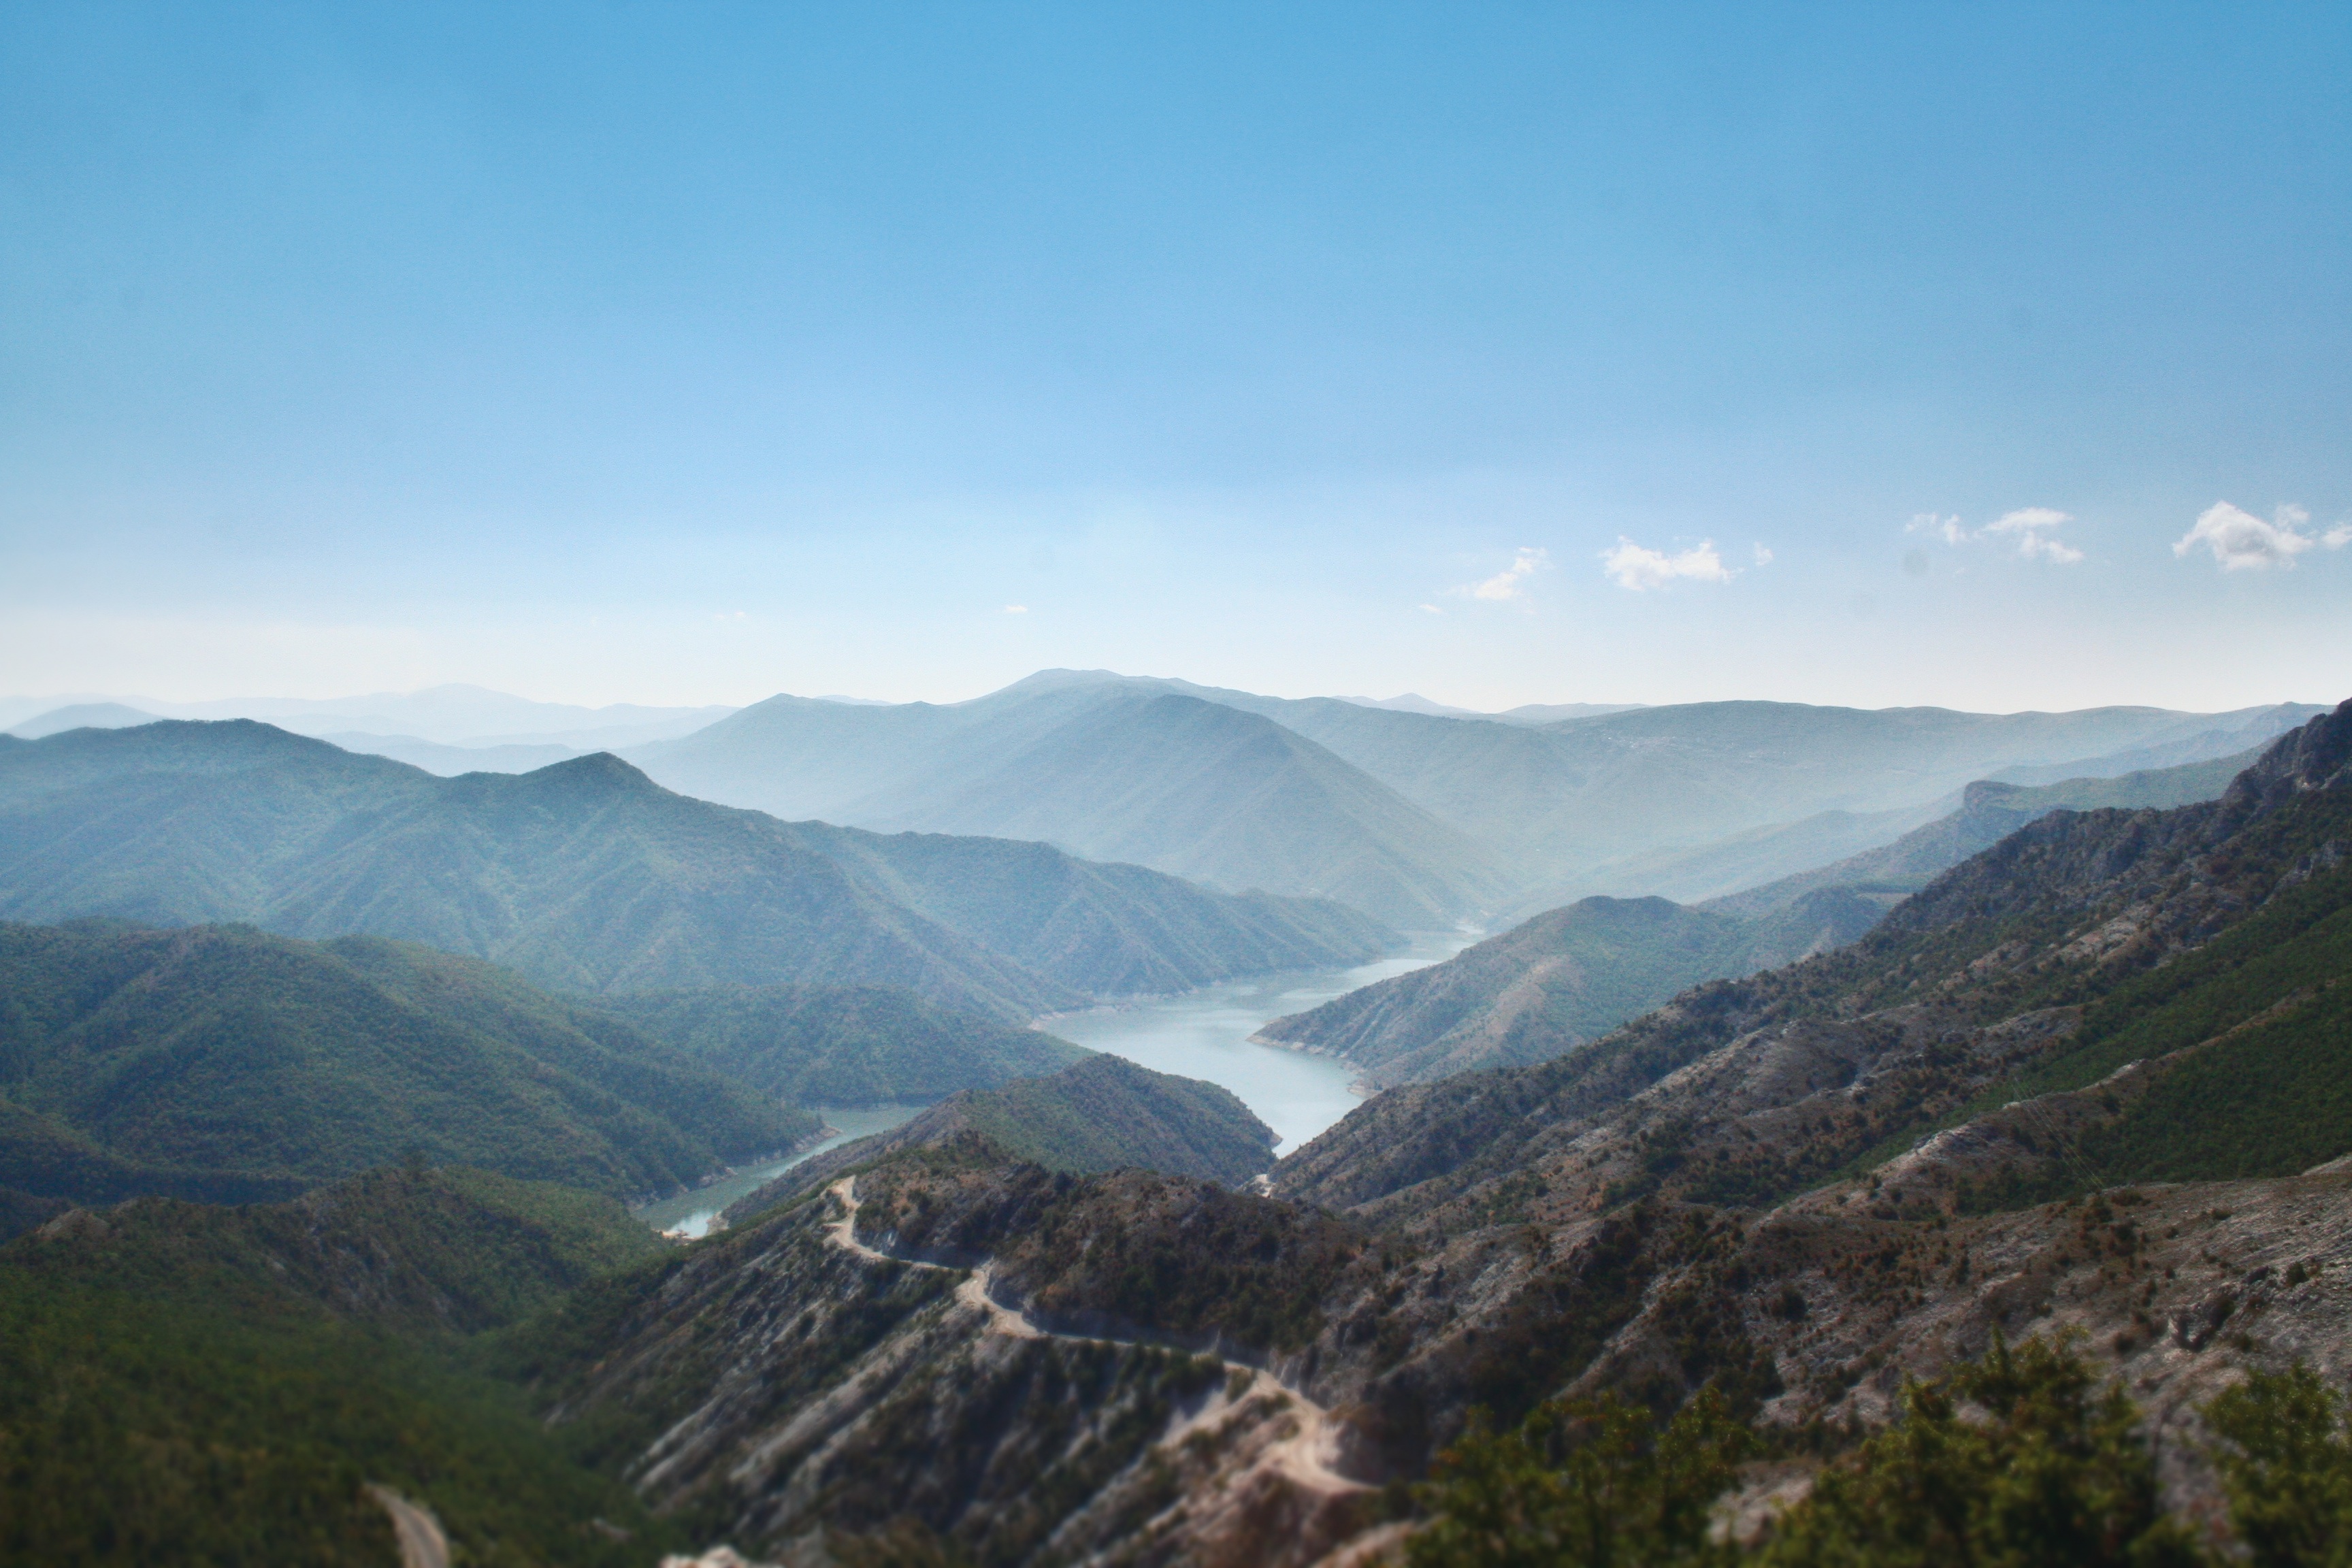
walking, mountain, hill, valley, mountain range, ridge, alps, plateau, fell, loch, landform, mountain pass, geographical feature, atmospheric phenomenon, mountainous landforms